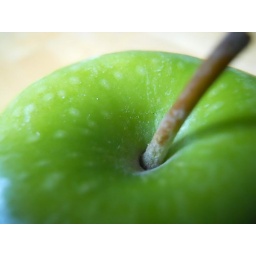
I haven't had a green apple in a long time. Yum! :D